S. E. Cupp

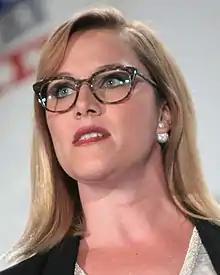
Cupp at the 2016 Politicon

Sarah Elizabeth Cupp (born February 23, 1979) is an American television host, political commentator, and writer. In August 2017, she began hosting "S. E. Cupp: Unfiltered," a political panel show, co-hosted by Andrew Levy, on HLN and later CNN.